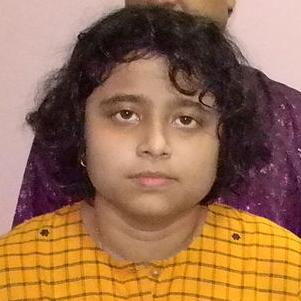
Age: 24